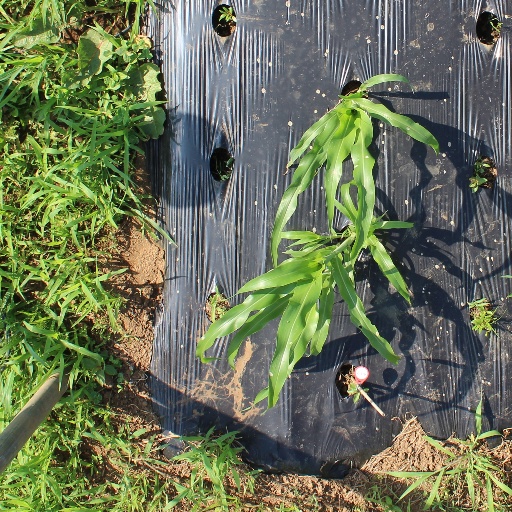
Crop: sorghum